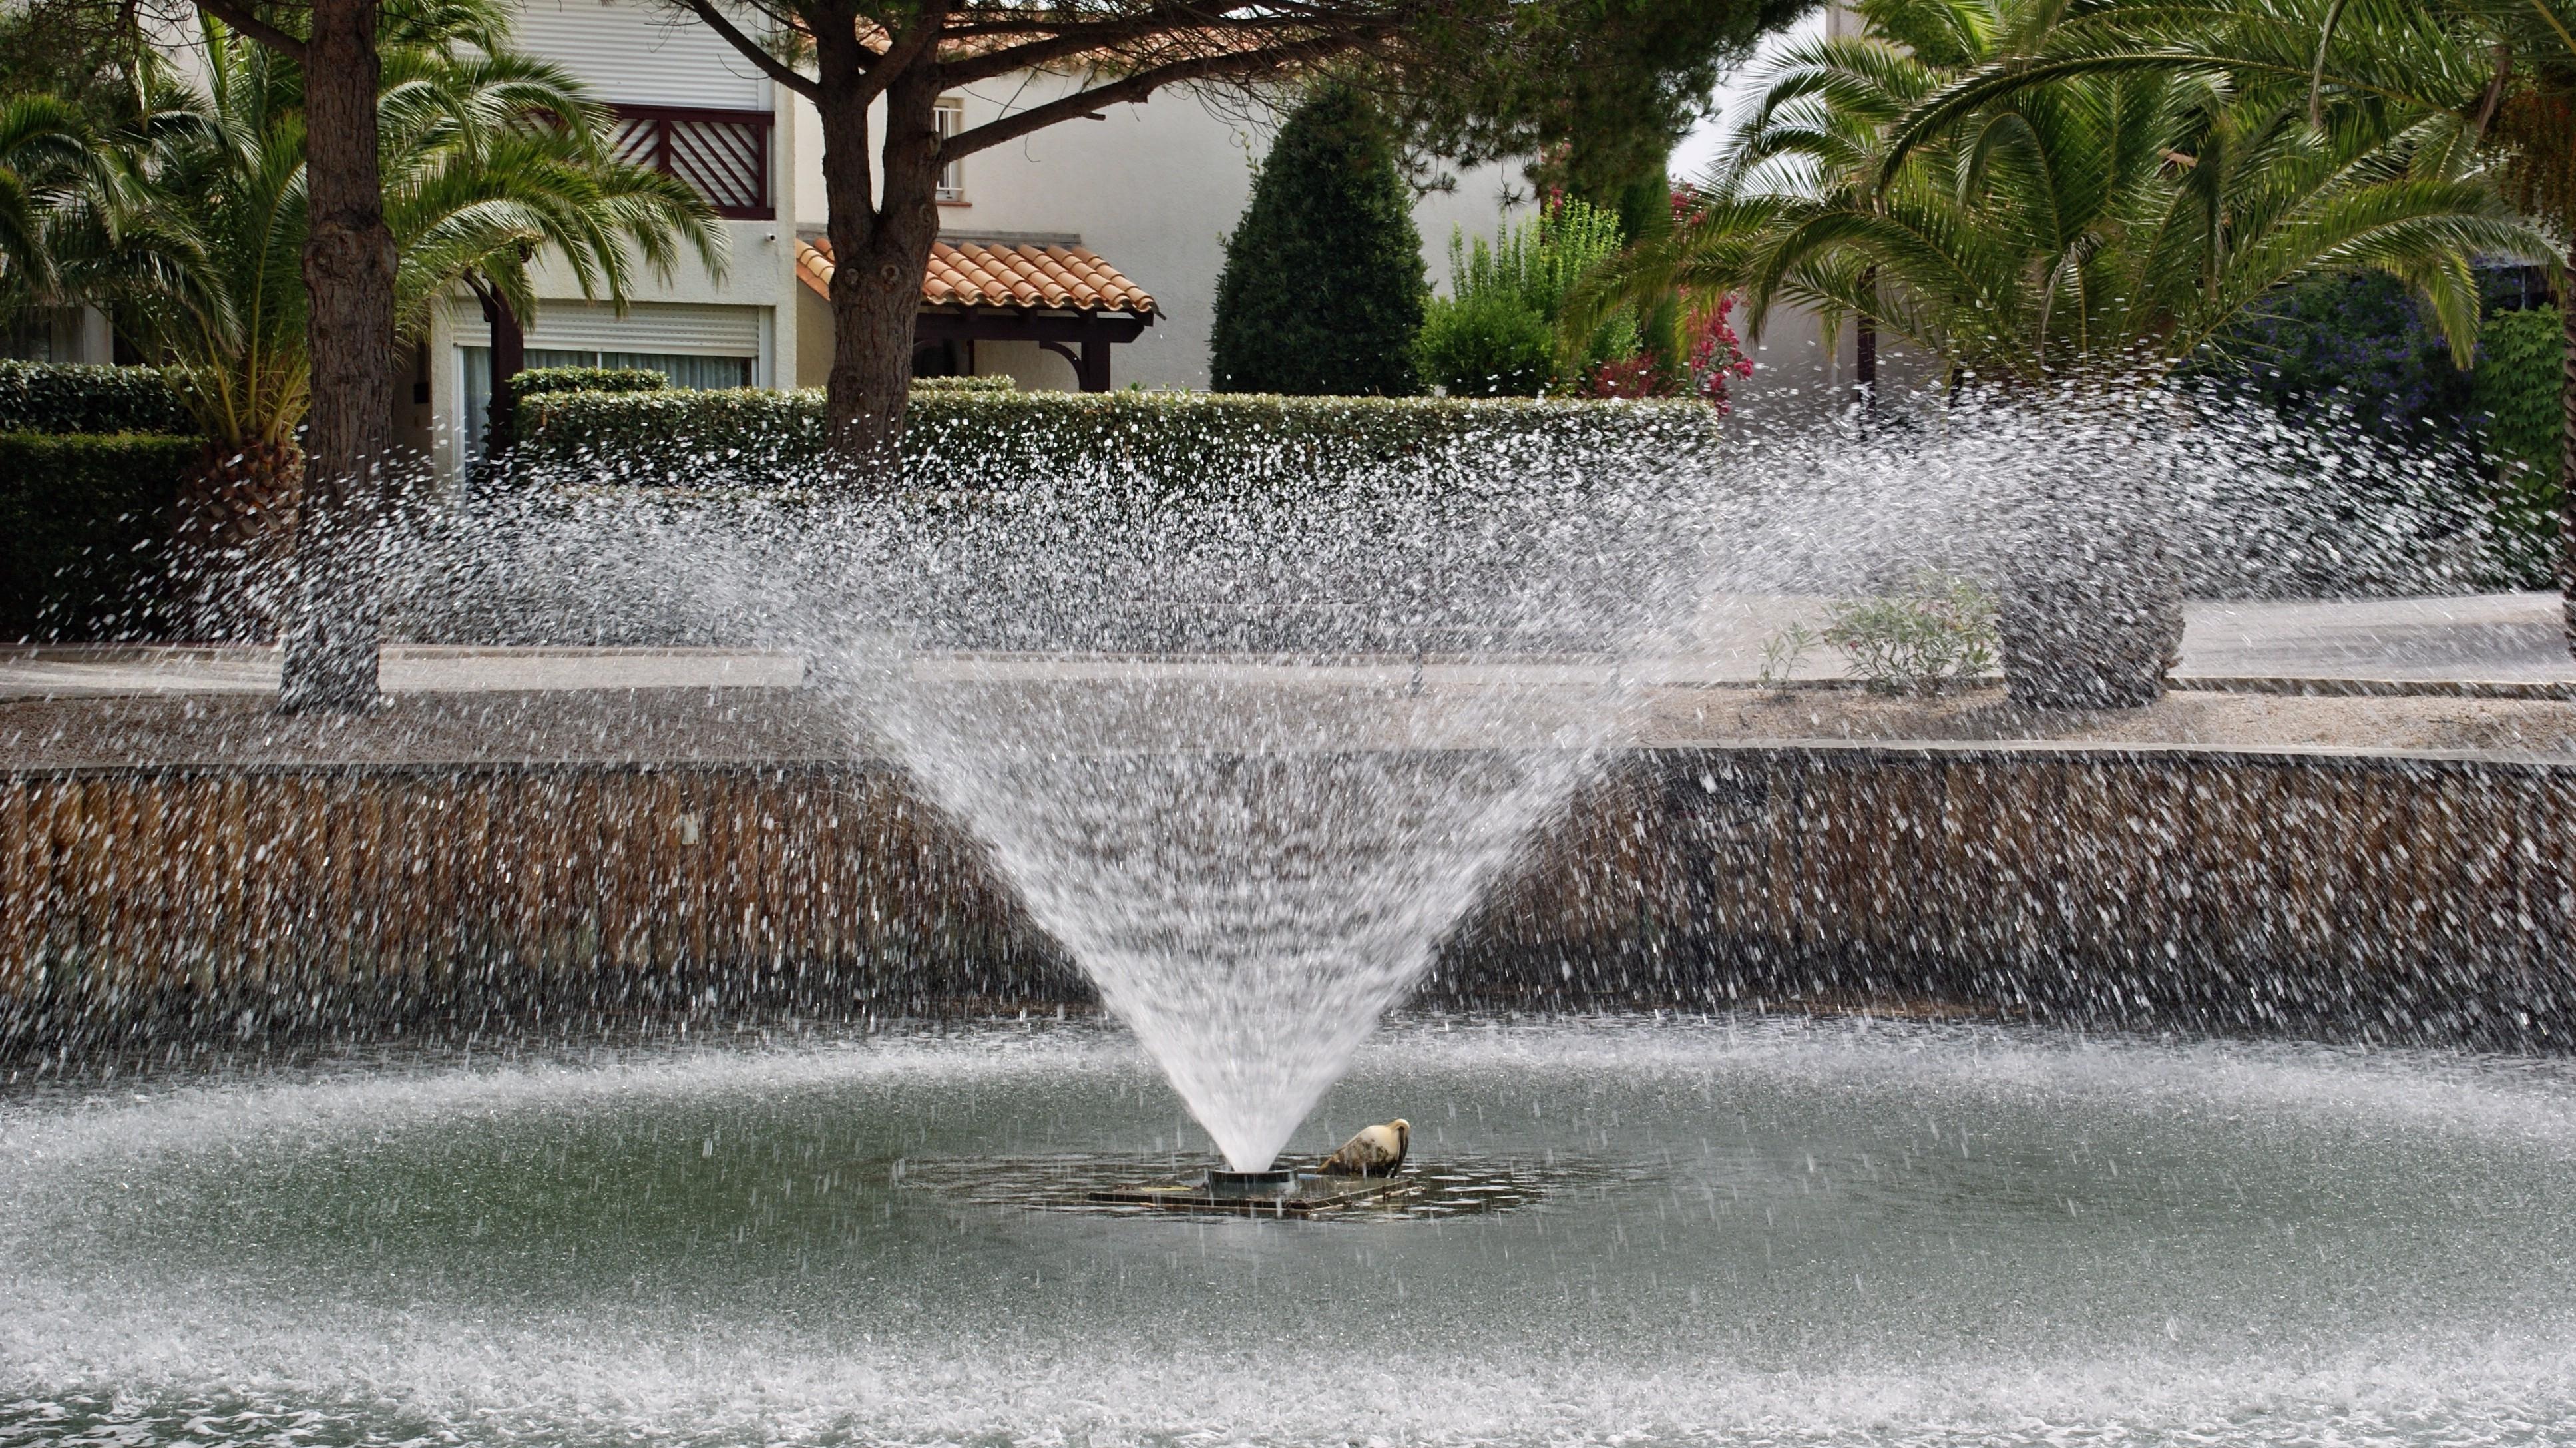
water, france, splash, swimming pool, backyard, garden, fountain, water feature, moment, reflecting pool, st cyprien, water jets